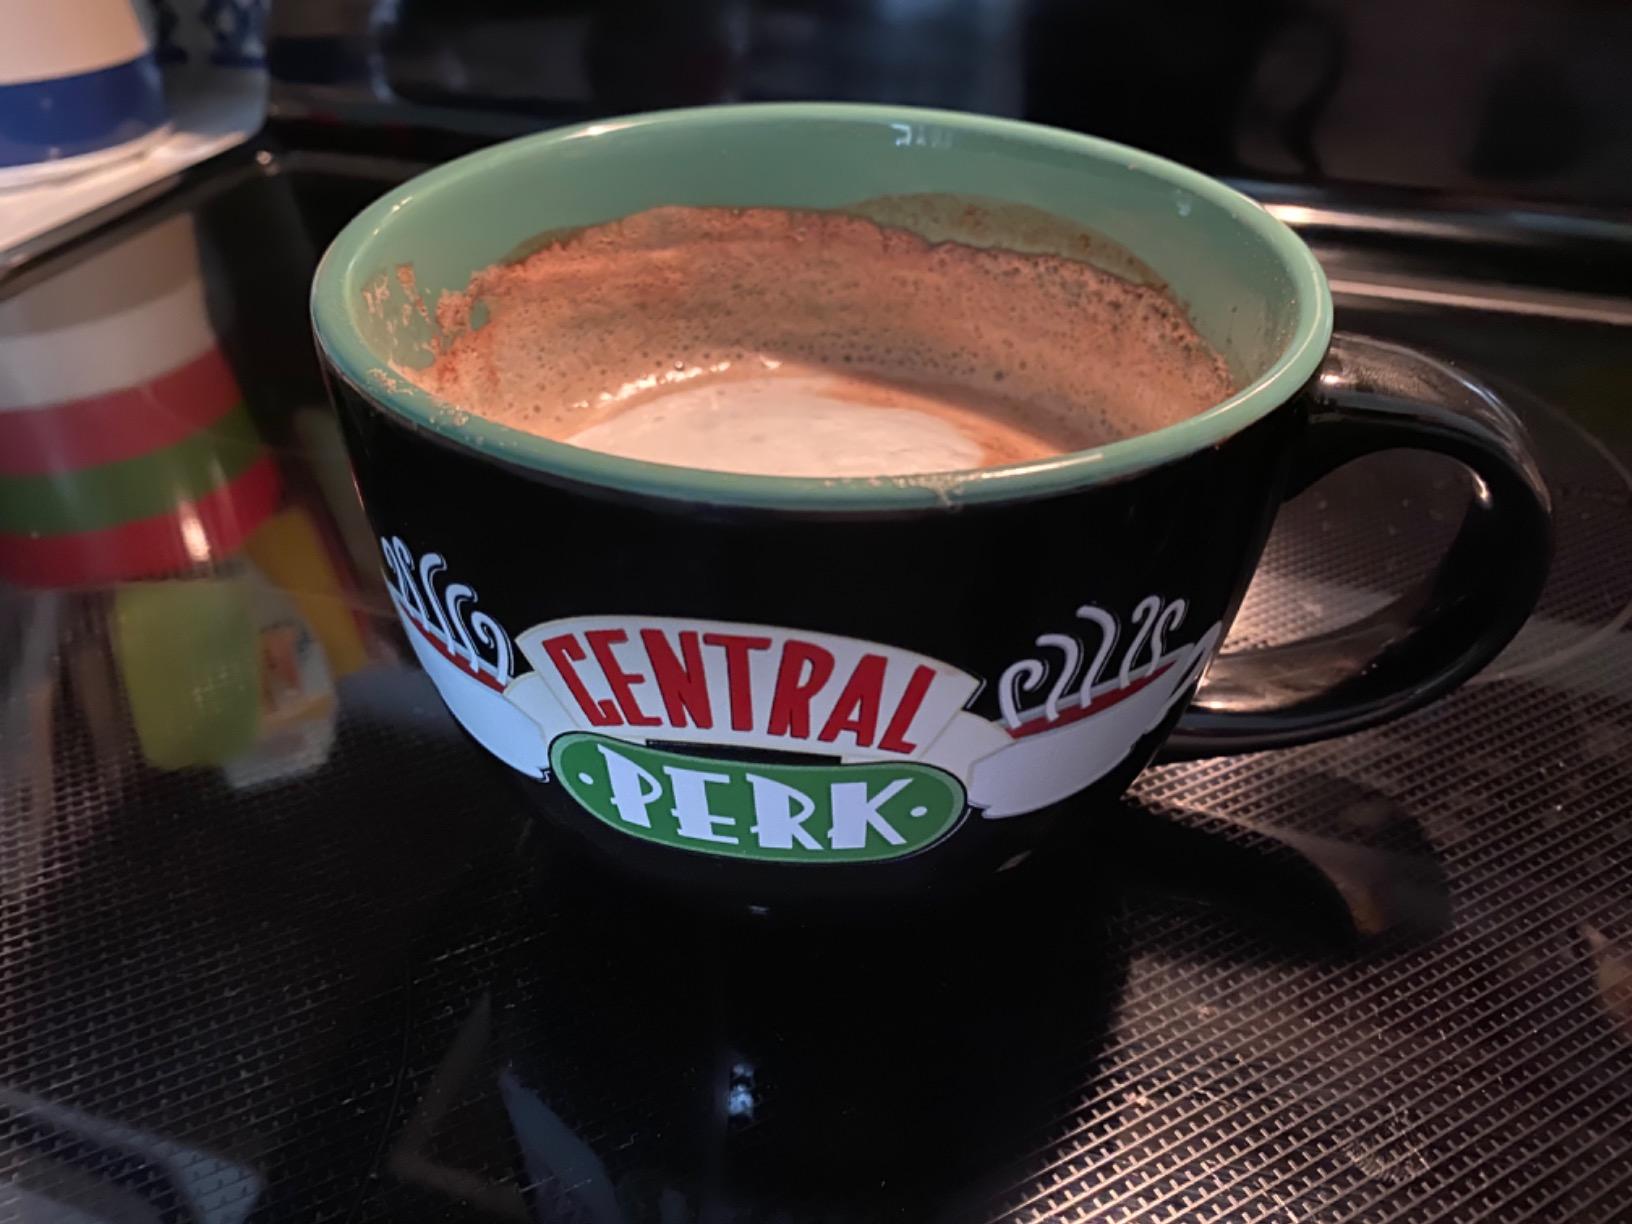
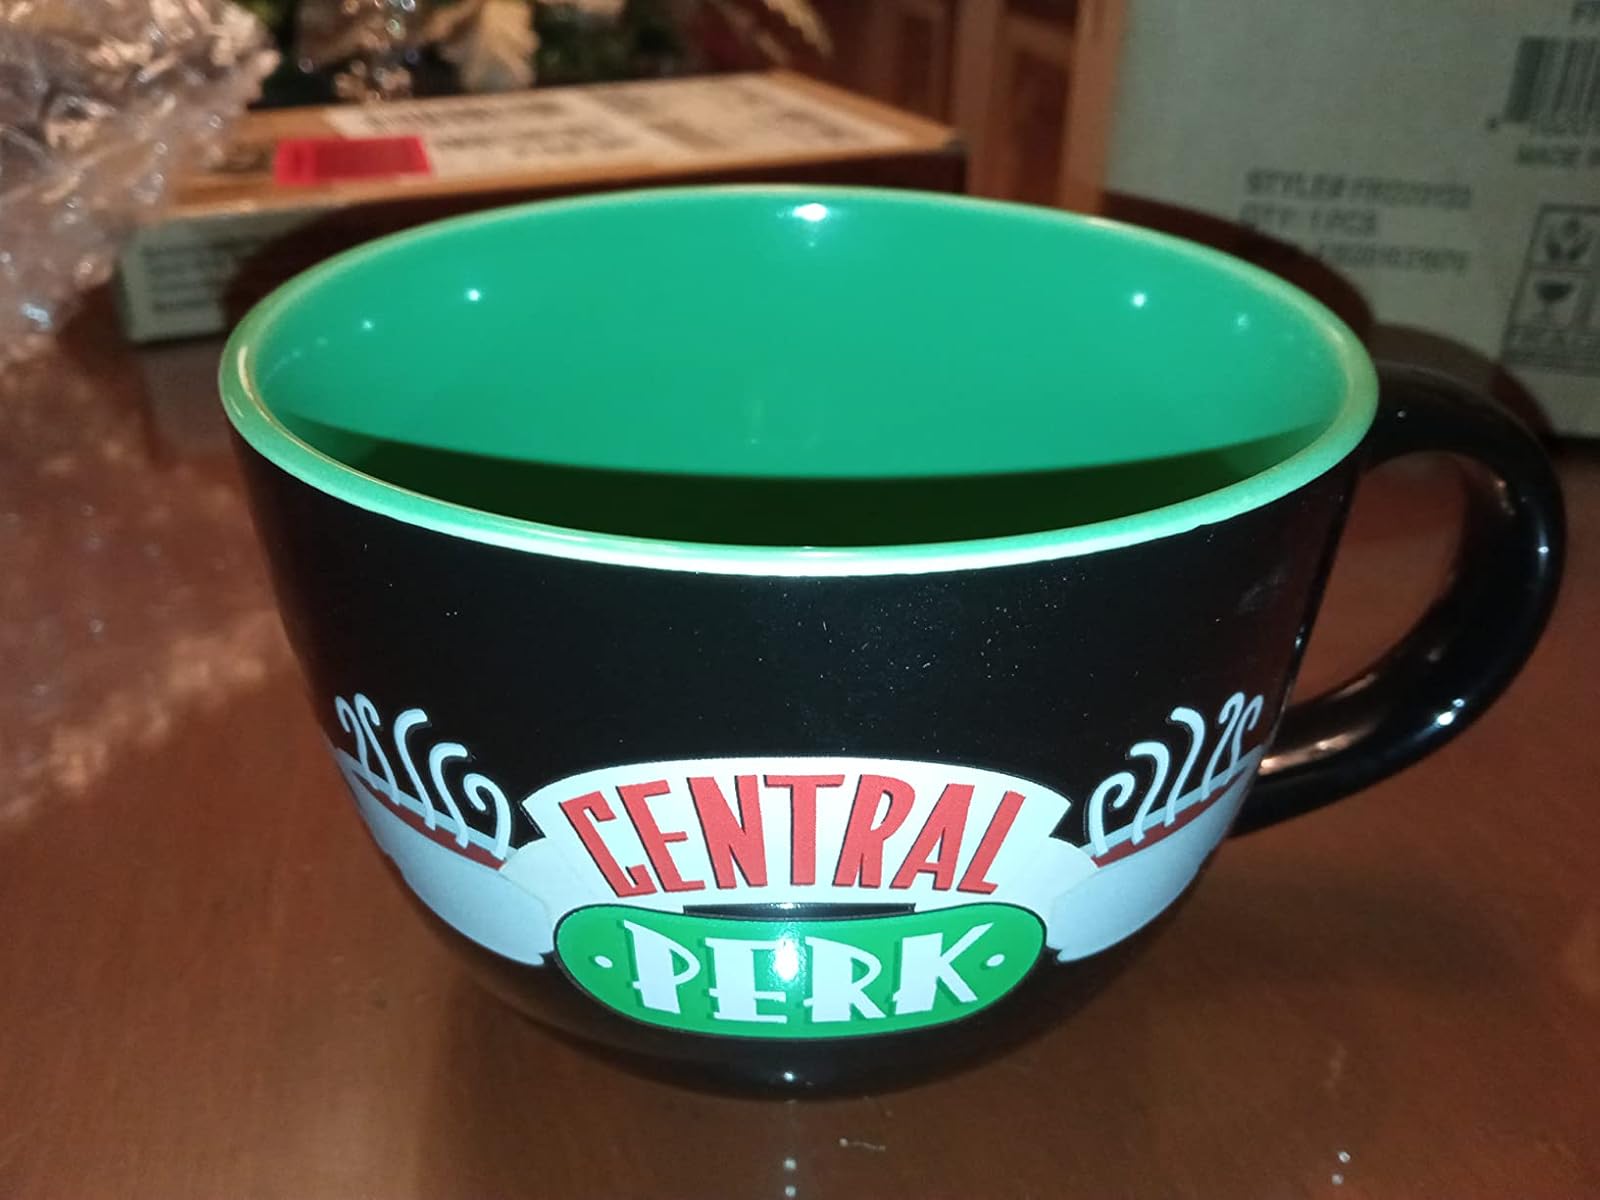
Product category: items_mug
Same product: yes